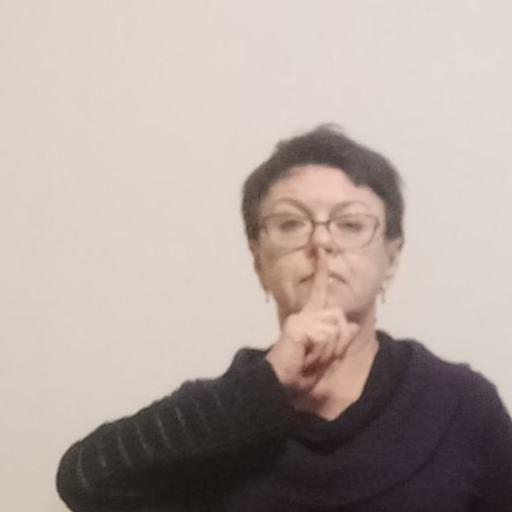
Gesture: mute